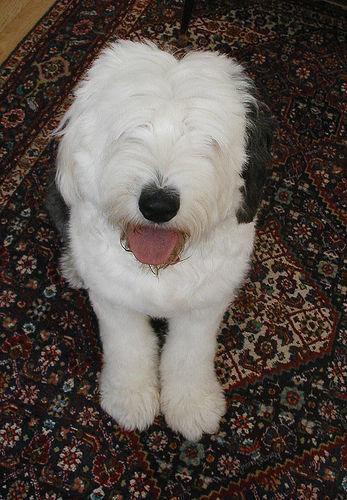
Old_English_sheepdog